Jim Marshall (baseball)

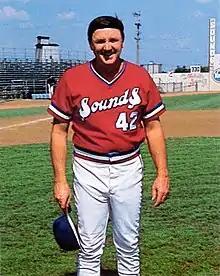
Marshall with the Nashville Sounds in 1984

Rufus James Marshall (born May 25, 1931) is an American former professional baseball player, manager and coach. He spent five full years in Major League Baseball as a first baseman, outfielder and pinch hitter for five teams from through . Then he played in Japan (with the Chunichi Dragons) from 1963 to 1965. After his playing career, Marshall managed the Chicago Cubs (1974–76) and the Oakland Athletics (1979) but never enjoyed a winning season in either post. His career big-league managing record was 229–326 (.413) and his 1979 A's squad lost 108 of 162 games (.333).